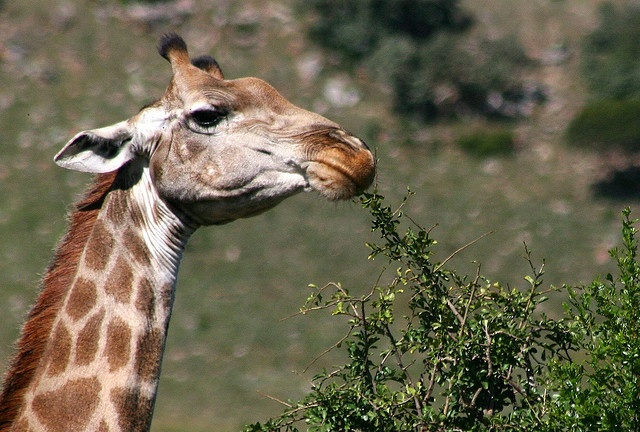
a giraffe is eatting leaves off of a tree
A close up of the top of a giraffe eating from a tree.
The head and top of the neck of a giraffe eating some plants.
Giraffe eating from a very tall branch in foreground.
a giraffe is eating leaves from a tree